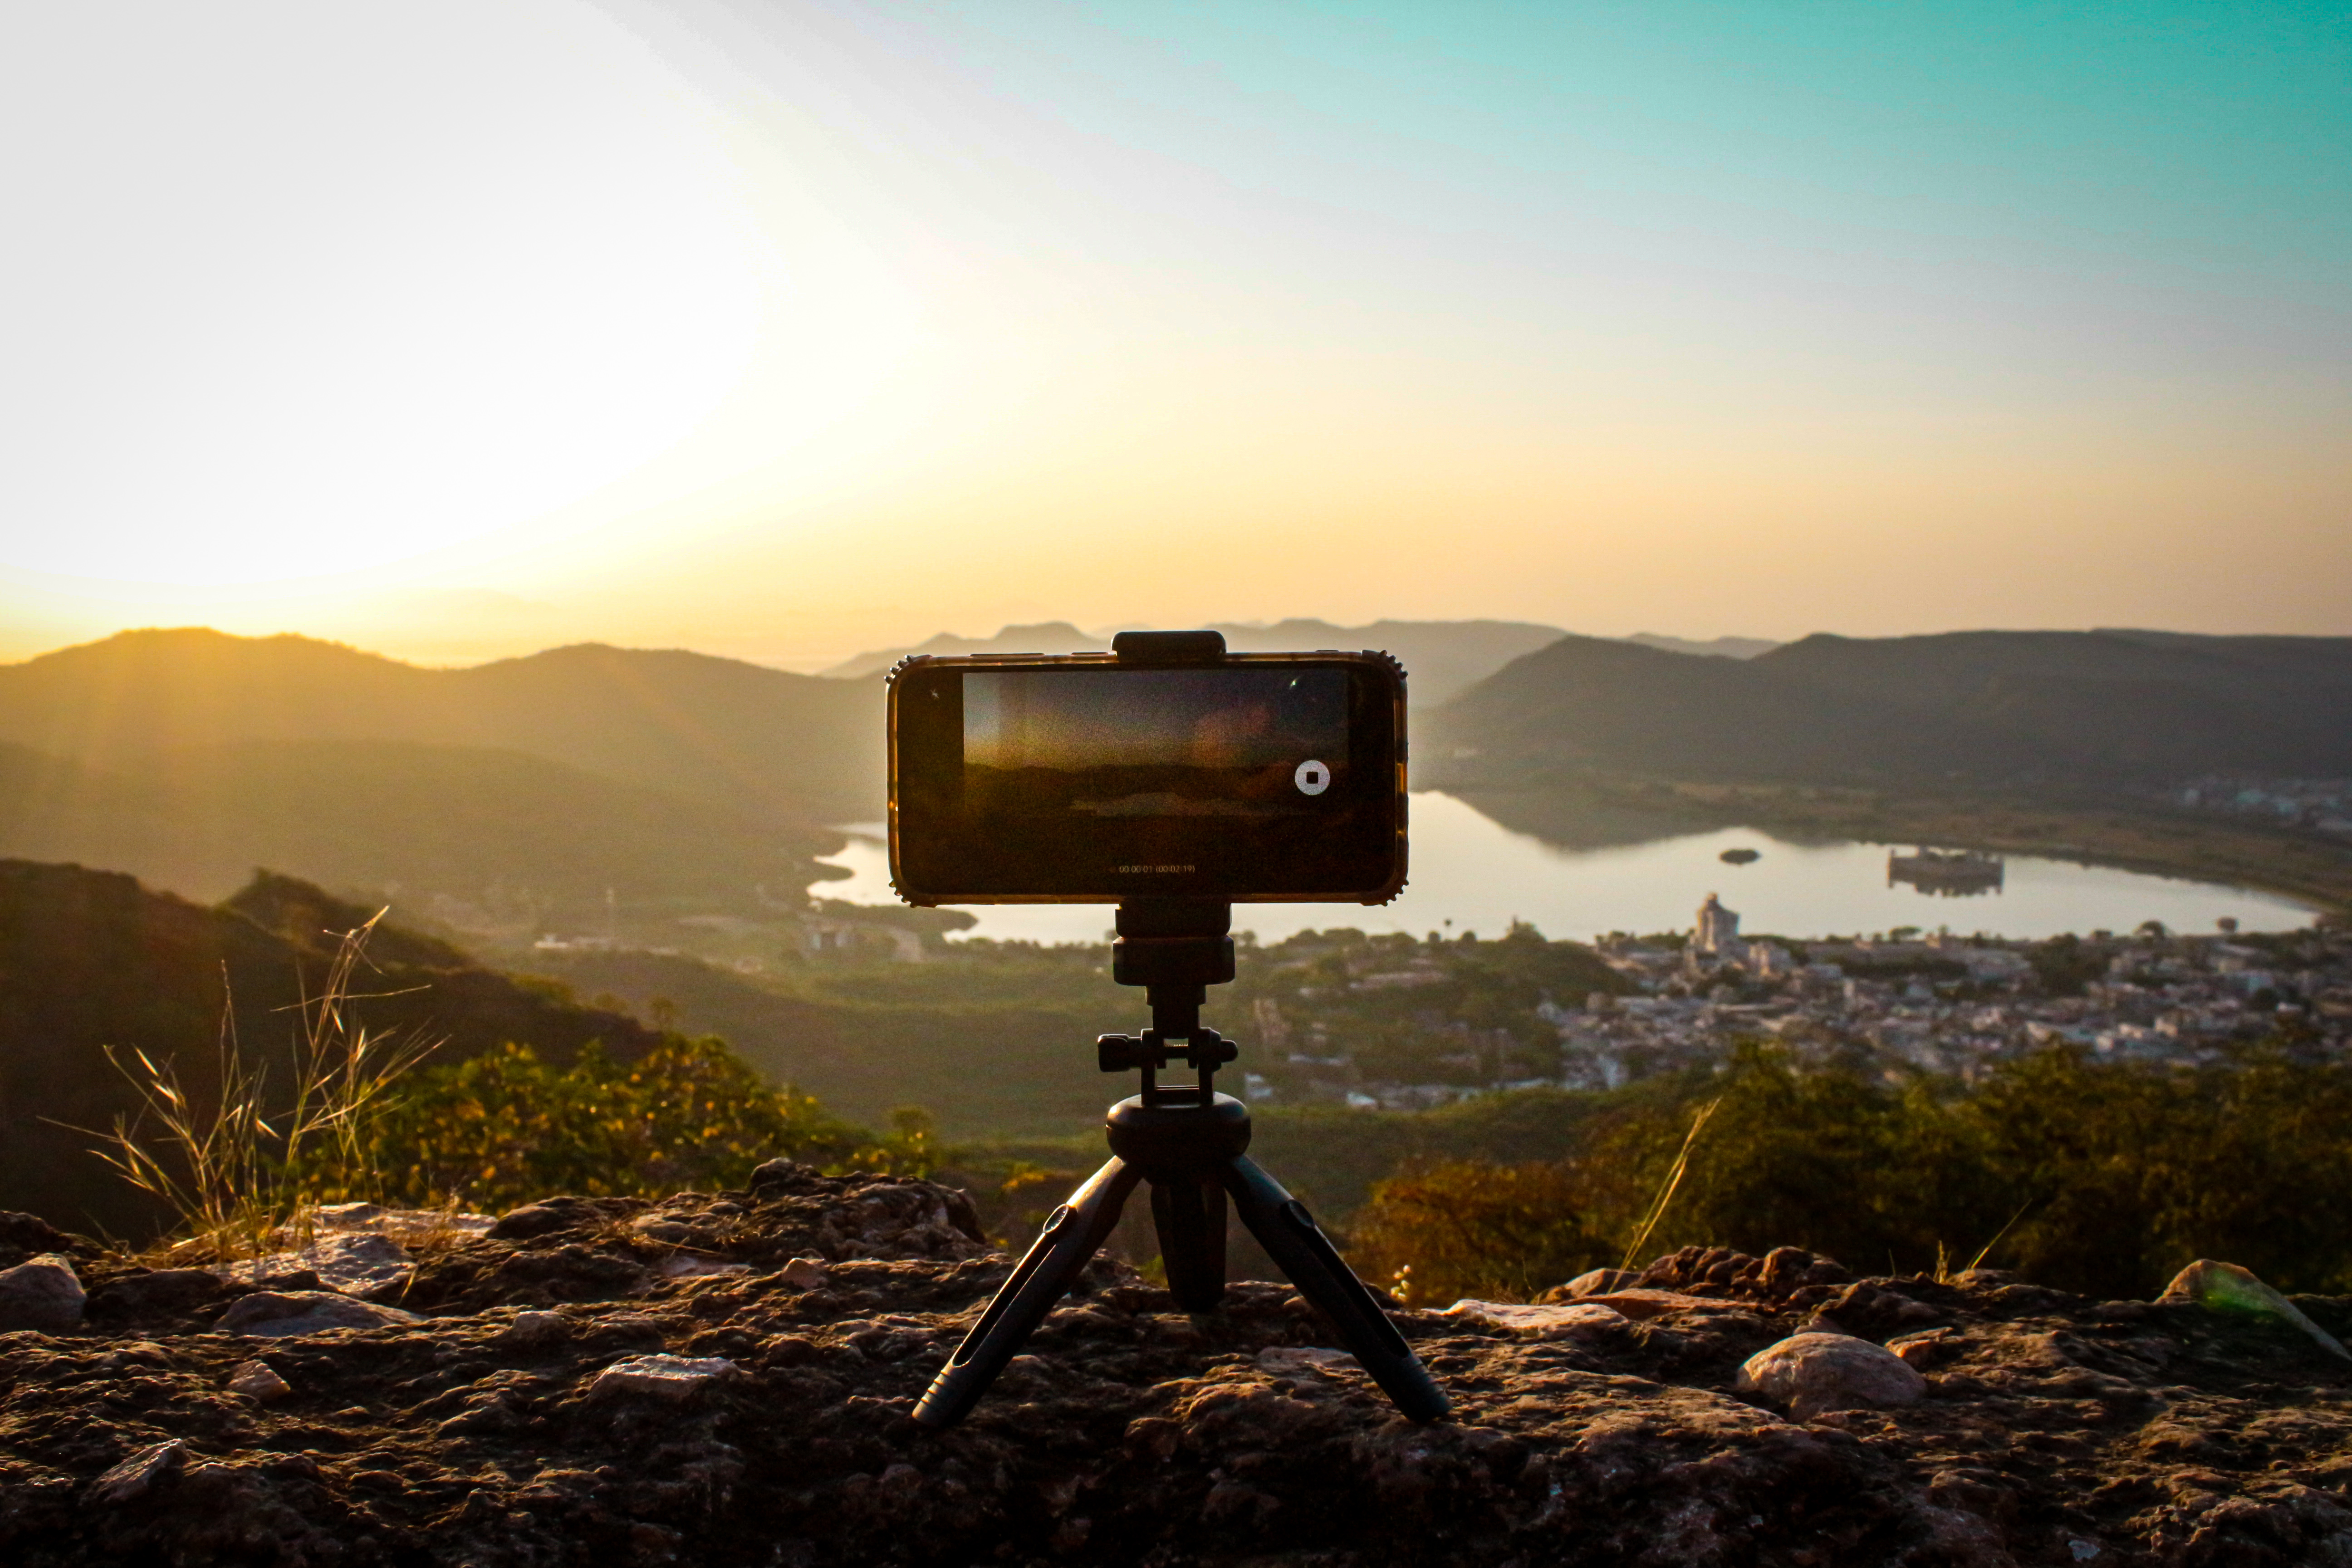
natural, tripod, camera accessory, nature, cameras optics, sky, photography, mountain, sunset, sunlight, stock photography, landscape, sunrise, hill, optical instrument